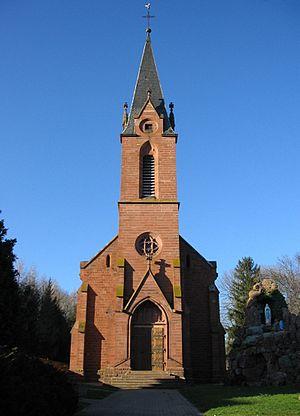
Allenwiller est une ancienne commune française située dans le département du Bas-Rhin, en région Grand Est.